Portobello, Edinburgh

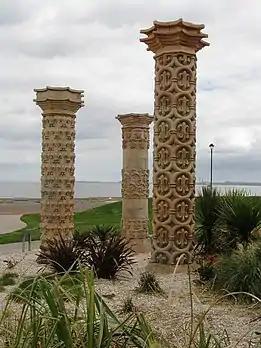

Before Portobello had a promenade and public beach, there was only a belt of dry sand between the firmer sand of the beach and the private properties adjoining the shore. Access to the beach was restricted by these property holders, as Sir William Rae discovered in 1842 when he tried to gain access to his favourite section for bathing. The proprietor of a villa adjoining the shore had extended his garden to include the sand and had built a wall leading right down to the sea. Sir William, a former Lord Advocate, viewed this as interfering with his right of way, as a private citizen and as an officer of the Crown. After legal action over several years and an appeal right up to the House of Lords, the proprietor and his neighbours were forced in July 1849 to demolish the walls they had erected. Fifteen years later, Portobello Town Council began to build the Promenade, so securing public access to the beach along its .